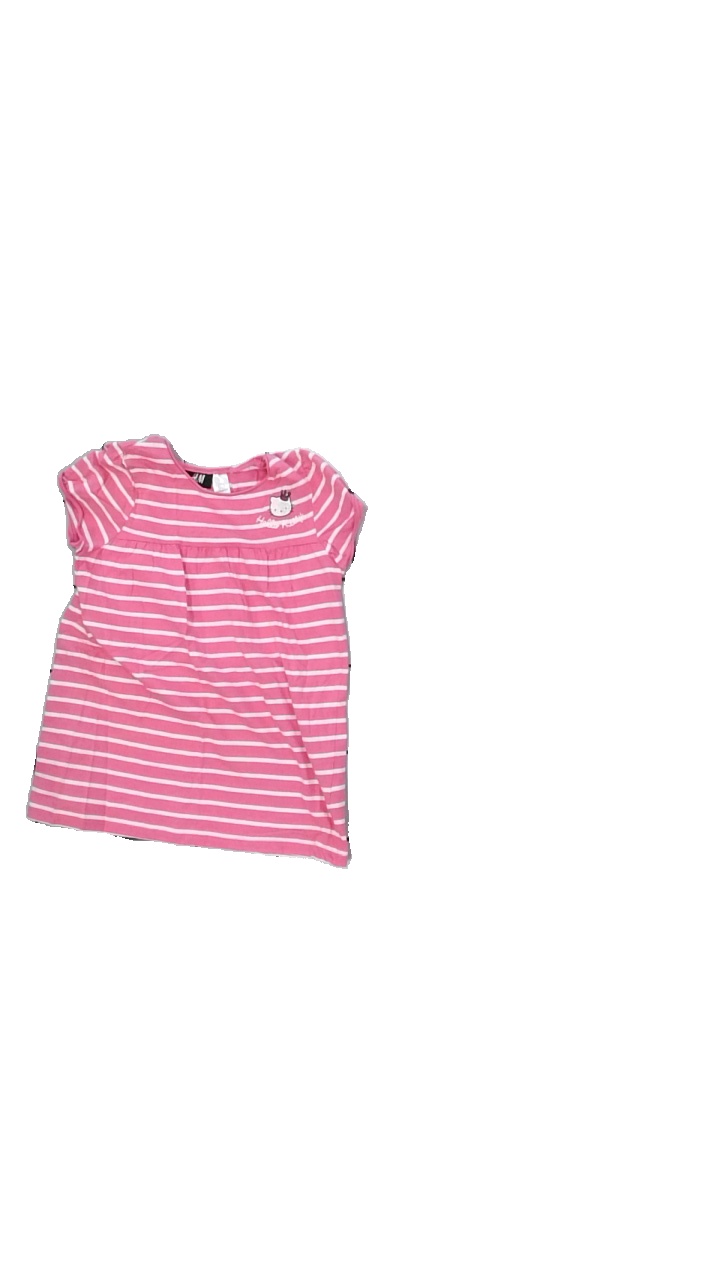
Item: Dress (Children)
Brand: H&m
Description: randig klänning med hello kitty på. sned söm
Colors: Pink, White
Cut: Regular
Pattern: Striped
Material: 100% cotton
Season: Summer
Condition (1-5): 3
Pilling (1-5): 5
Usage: Export
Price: <50